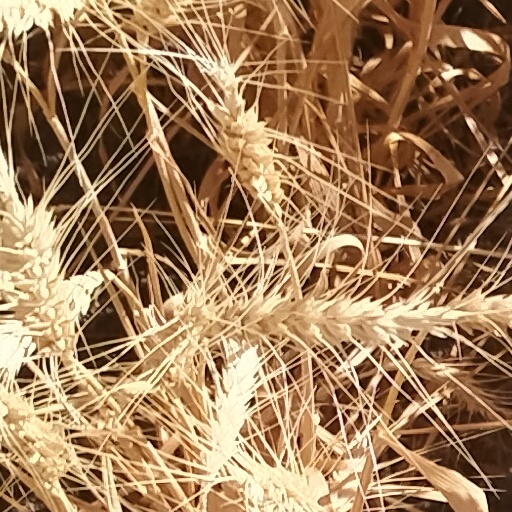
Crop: wheat